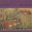
Label: mouse